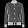
Label: Coat